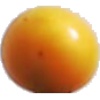
Label: Cherry Wax Yellow 1